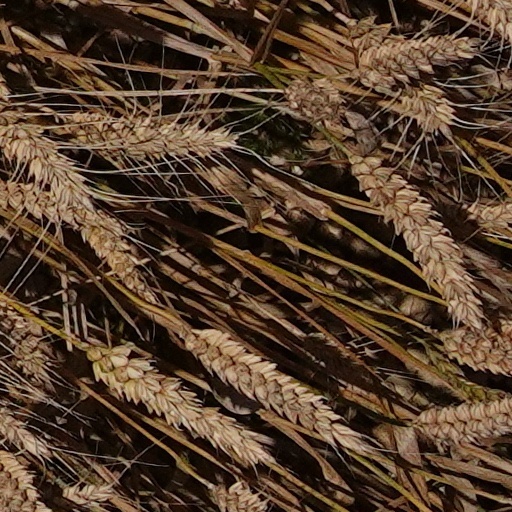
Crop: wheat